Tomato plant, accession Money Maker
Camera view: bottom (45 deg); turntable rotation: 30 degrees
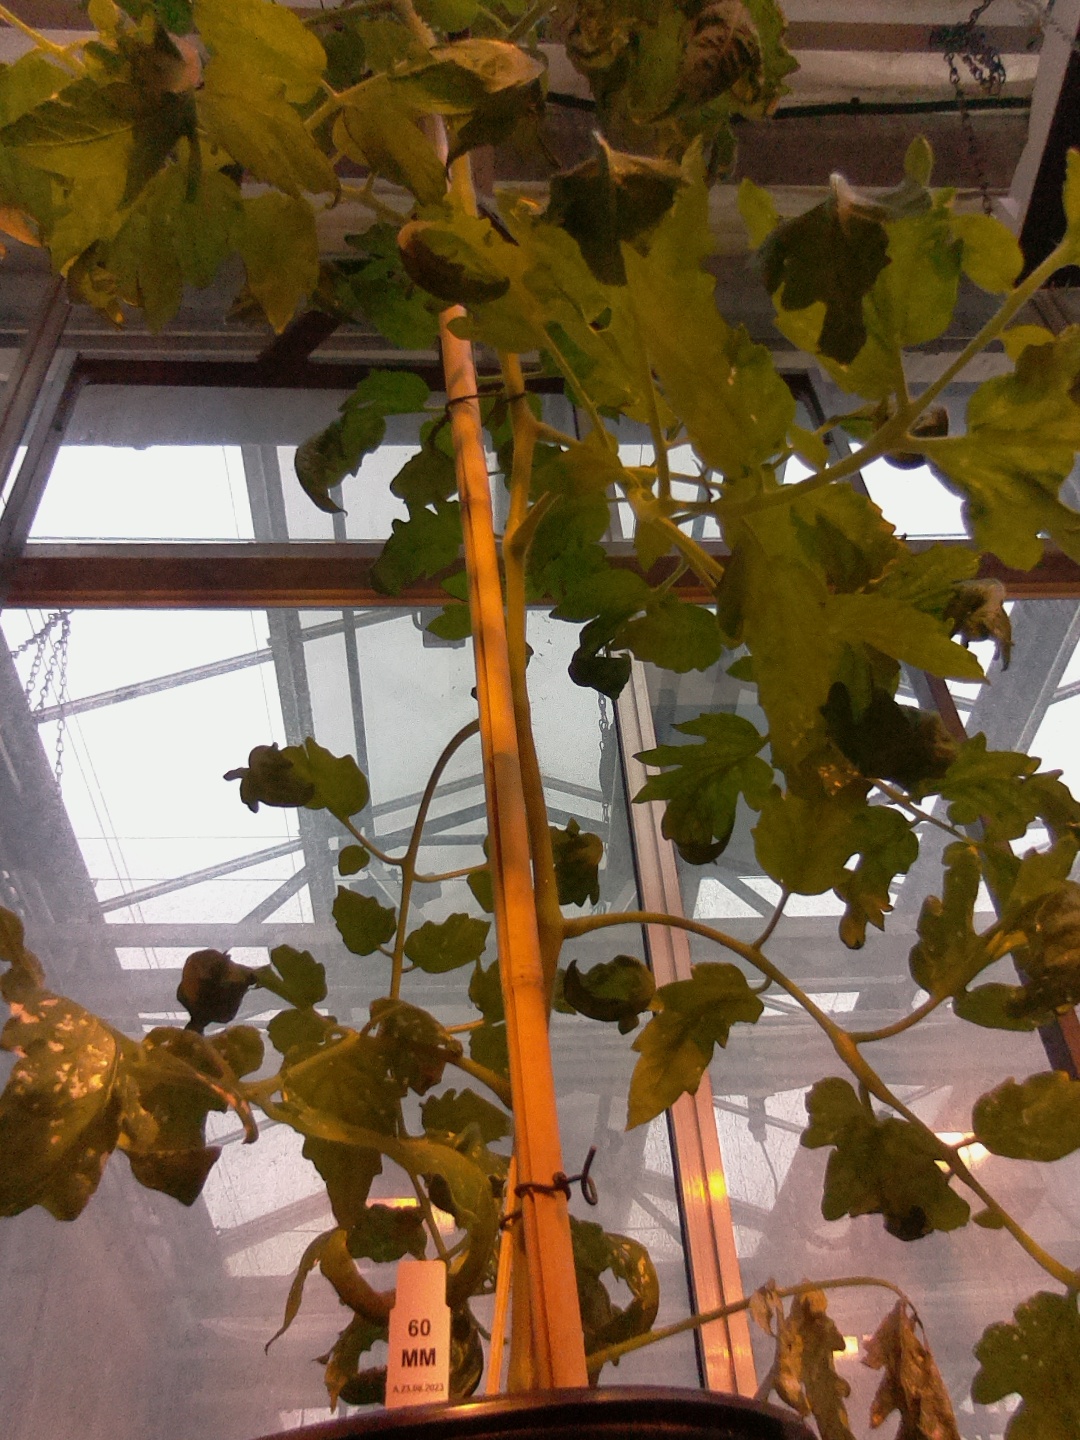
BBCH growth stage 67: Full flowering, 70%-80% of flowers open, more petals falling